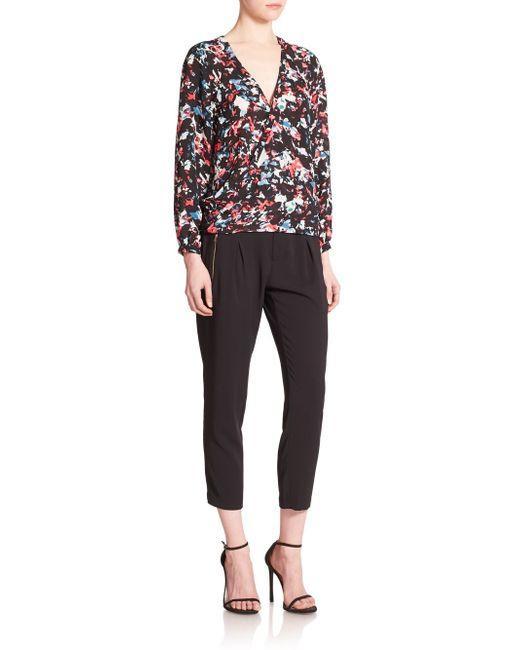
Bedrucktes Oberteil mit V-Ausschnitt und voller Hülse für Damen